Falstaff (opera)

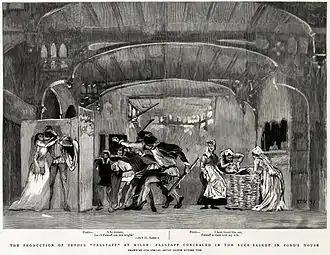
Engraving by Ettore Tito of act 2, scene 2, from the original production. Ford and the servants creep towards Fenton and Nannetta, who they think are Falstaff and Alice, behind the screen, while the women stifle Falstaff in the laundry basket.

The three women plot their strategy ("Gaie Comari di Windsor" / "Merry wives of Windsor, the time has come!"). Alice notices that Nannetta is too unhappy and anxious to share their gleeful anticipation. This is because Ford plans to marry her to Dr Caius, a man old enough to be her grandfather; the women reassure her that they will prevent it. Mistress Quickly announces Falstaff's arrival, and Mistress Ford has a large laundry basket and a screen placed in readiness. Falstaff attempts to seduce Alice with tales of his past youth and glory ("Quand'ero paggio del Duca di Norfolk" / "When I was page to the Duke of Norfolk I was slender"). Mistress Quickly rushes in, shouting that Ford has returned home unexpectedly with a retinue of henchmen to catch his wife's lover. Falstaff hides first behind the screen, but realizes that Ford will likely look for him there. The women urge him to hide in the laundry basket, which he does. In the meantime Fenton and Nannetta hide behind the screen for another moment of privacy. Ford and his men storm in and search for Falstaff, and hear the sound of Fenton and Nannetta kissing behind the screen. They assume it is Falstaff with Alice, but instead they find the young lovers. Ford orders Fenton to leave. Badly cramped and almost suffocating in the laundry hamper, Falstaff moans with discomfort while the men resume the search of the house. Alice orders her servants to throw the laundry basket through the window into the River Thames, where Falstaff endures the jeers of the crowd. Ford, seeing that Alice had never intended to betray him, smiles happily.